Biofuel

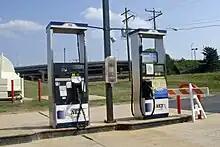
Biofuel pumps, 2010

The term "biofuel" is used in different ways. One definition is "Biofuels are biobased products, in solid, liquid, or gaseous forms. They are produced from crops or natural products, such as wood, or agricultural residues, such as molasses and bagasse."